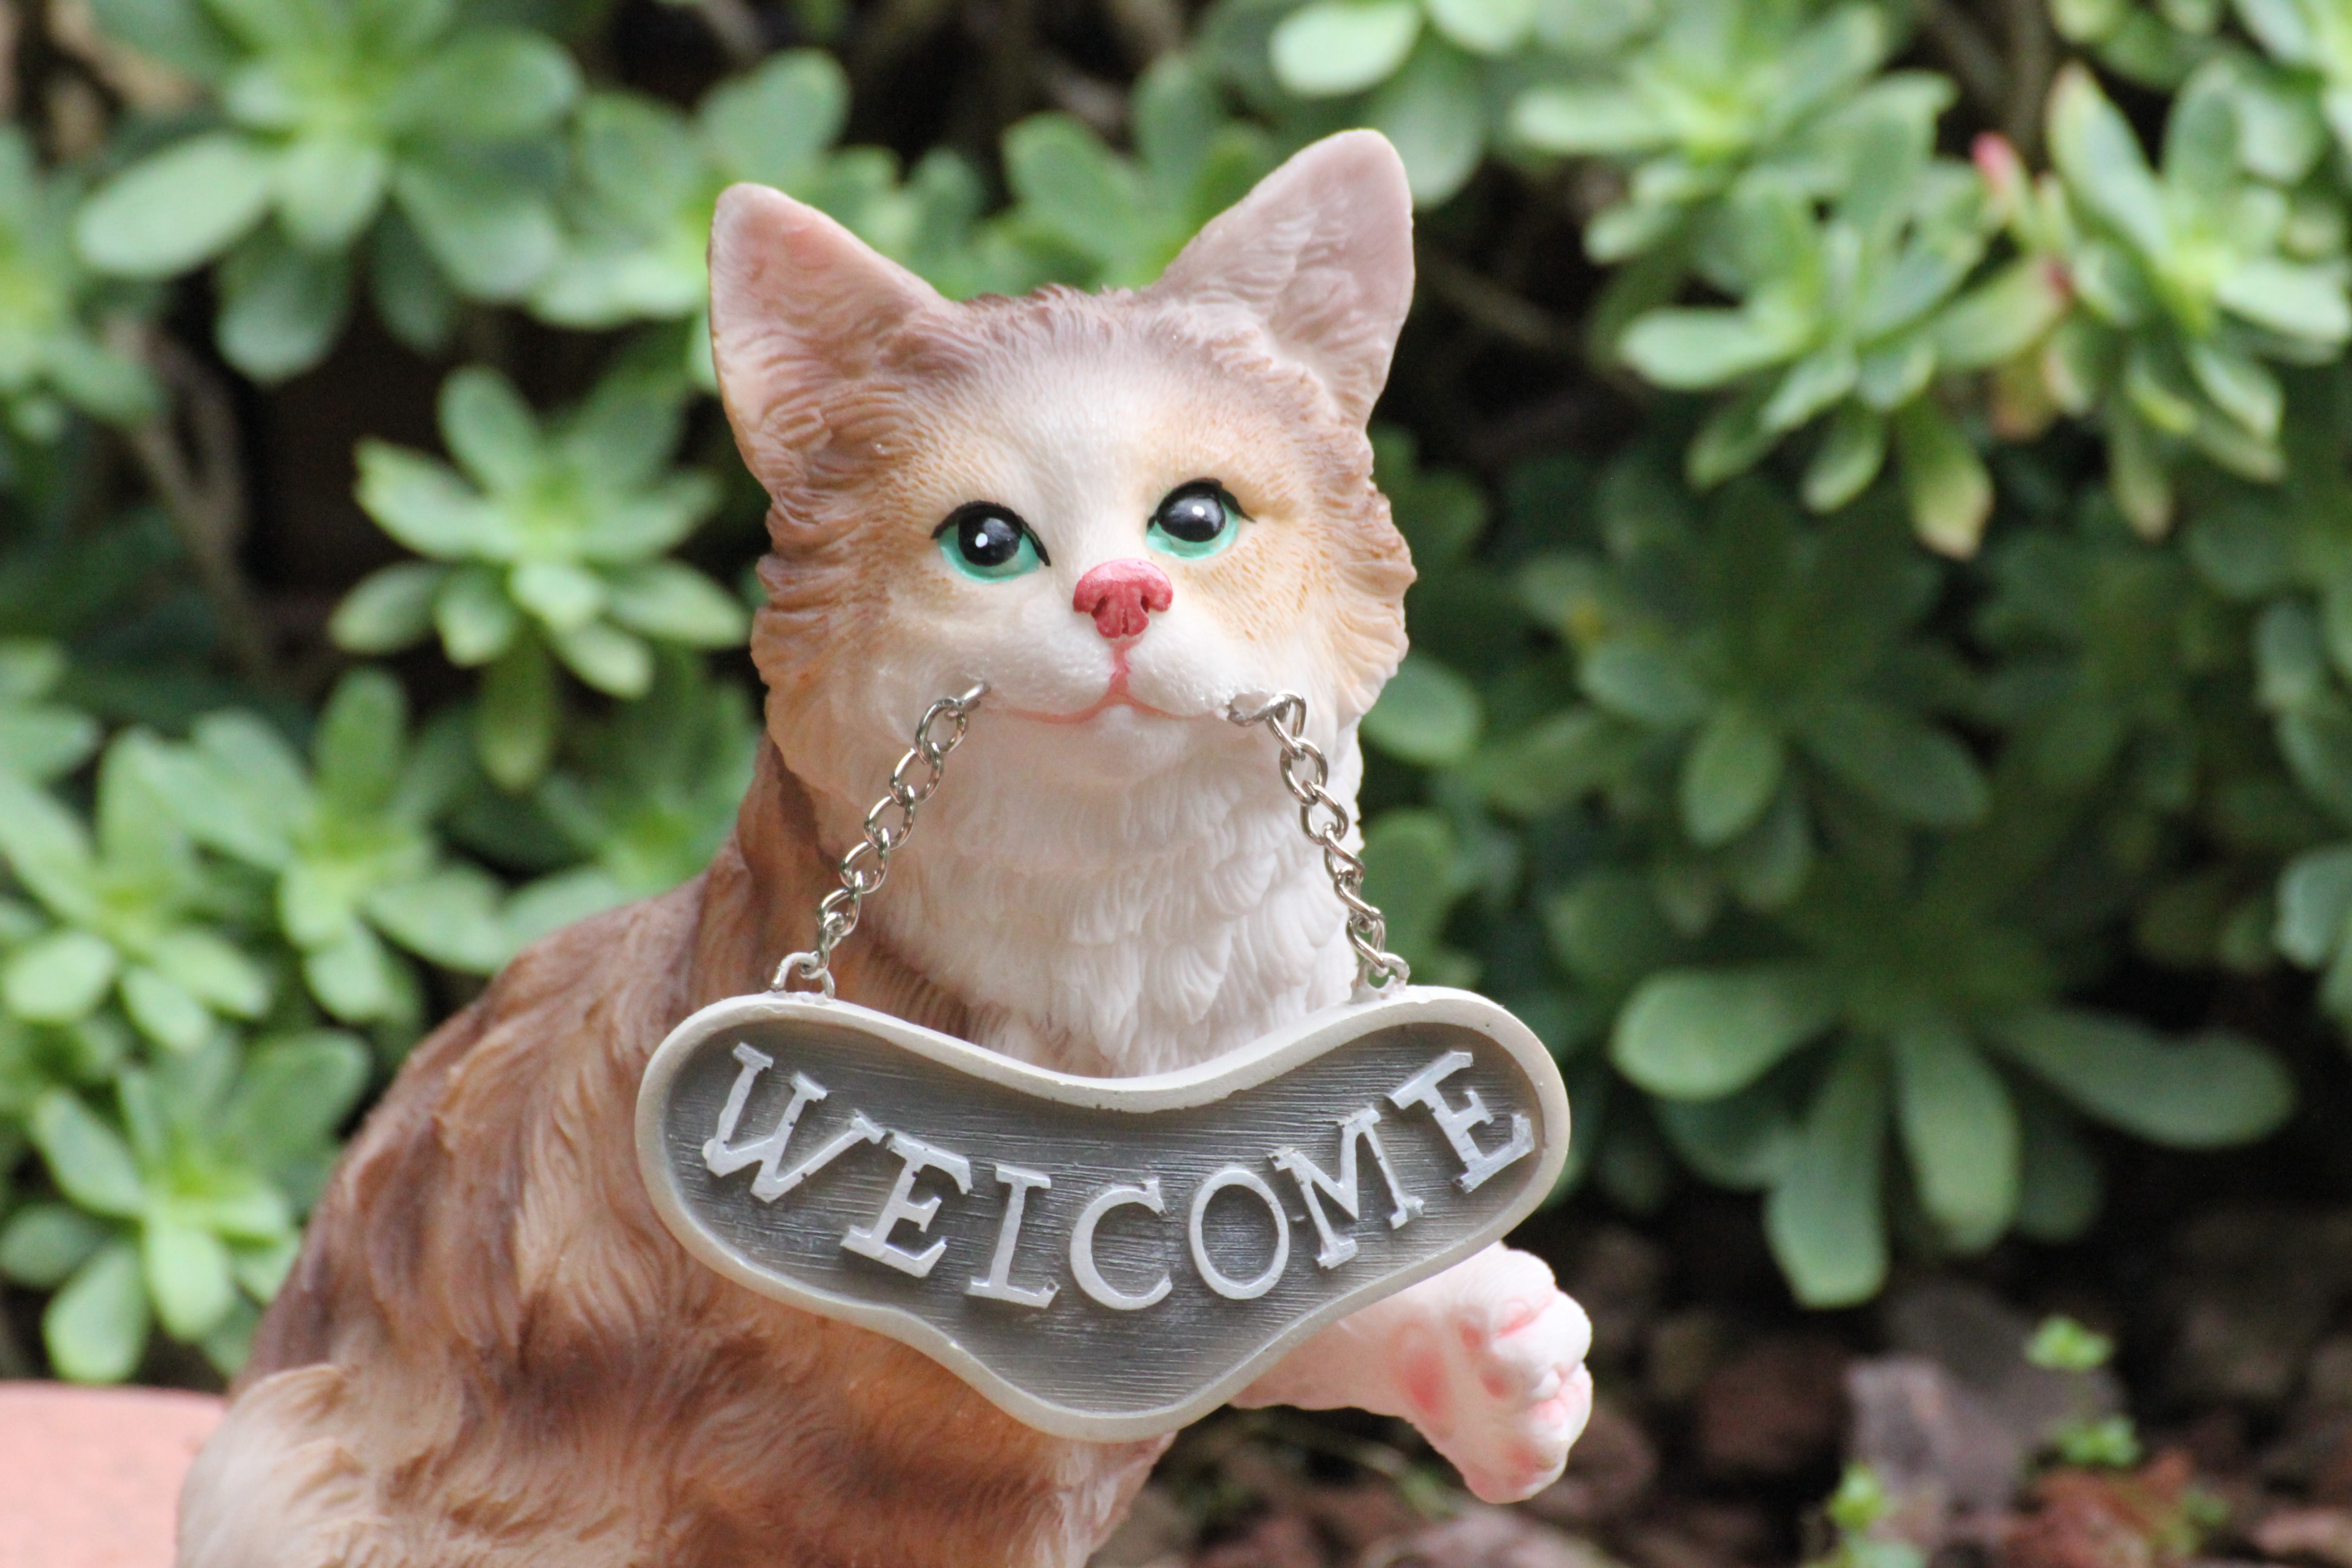
kitten, cat, mammal, garden, vertebrate, welcome, doorstop, small to medium sized cats, cat like mammal